Virgil Wood

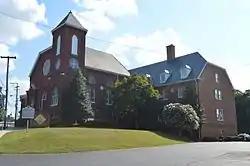
Diamond Hill Baptist Church, which Wood served as pastor of between 1958 and 1963

Wood first became involved in the civil rights movement in the late 1950s while serving as pastor of the Diamond Hill Baptist Church in Lynchburg, Virginia, where set up a local unit of the Southern Christian Leadership Conference (SCLC) known as the Lynchburg Improvement Association. Wood worked with Martin Luther King Jr. from 1959 until King's assassination in 1968, and had previously worked with his father Martin Luther King Sr. In August 1962, Virgil Wood travelled from Lynchberg, Virginia to Albany, Georgia, as part of a delegation of 103 ministers from across the United States in order to support the Albany Movement, in which Martin Luther King Jr. had already been arrested multiple times. Wood helped to mobilize his home state of Virginia for the March on Washington on August 28, 1963. In December 1963, Wood led 80 youths from North Carolina in a memorial service at the birthplace of President John F. Kennedy in Brookline, Massachusetts, the month after Kennedy had been assassinated.